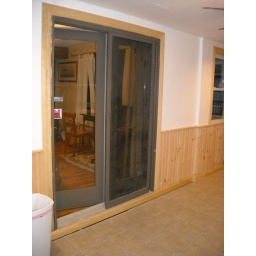
Finished in clear pine trim (existing door was painted white to blend with sliding patio door to left)